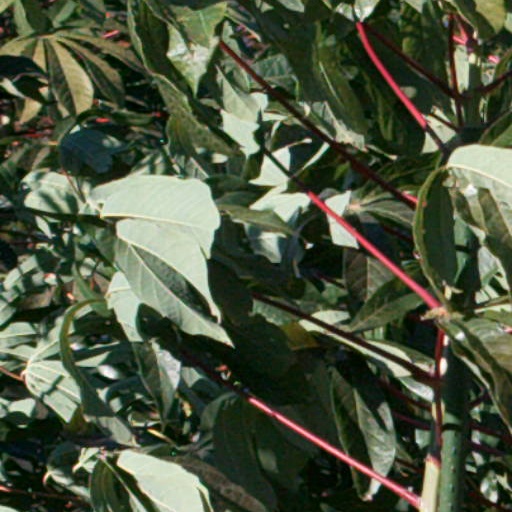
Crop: cassava